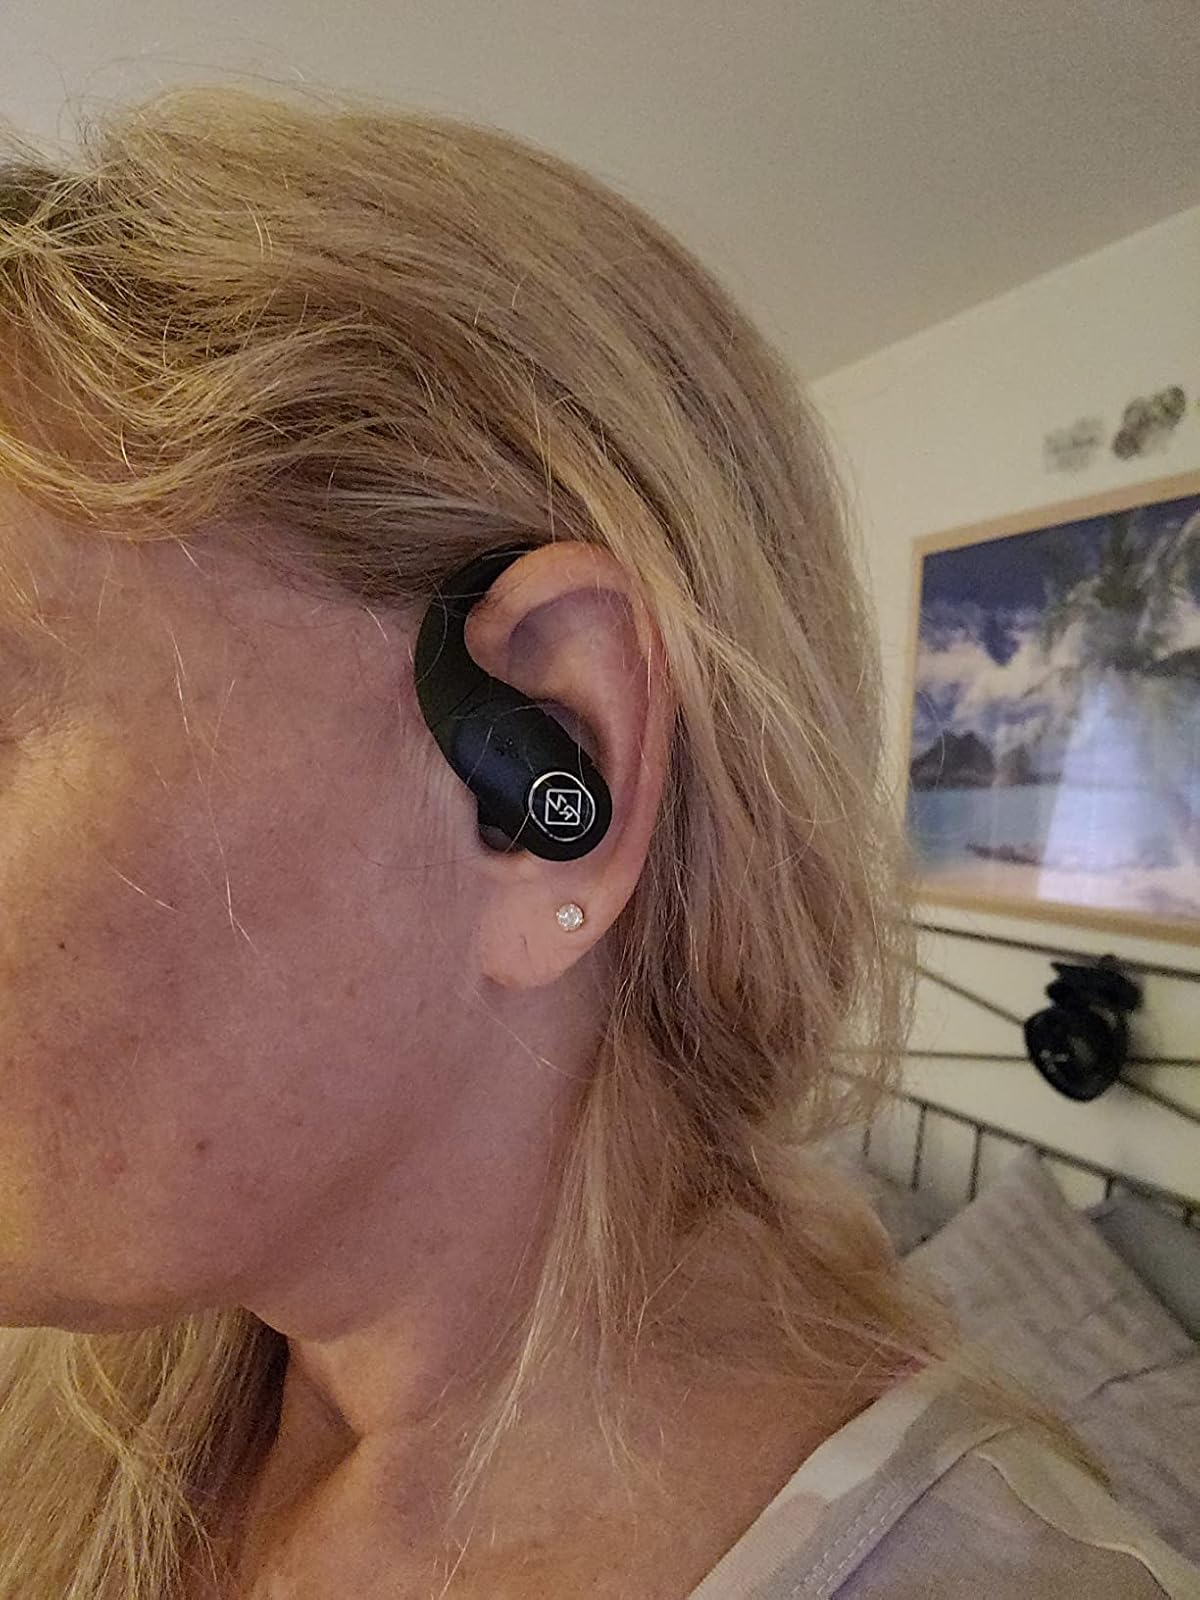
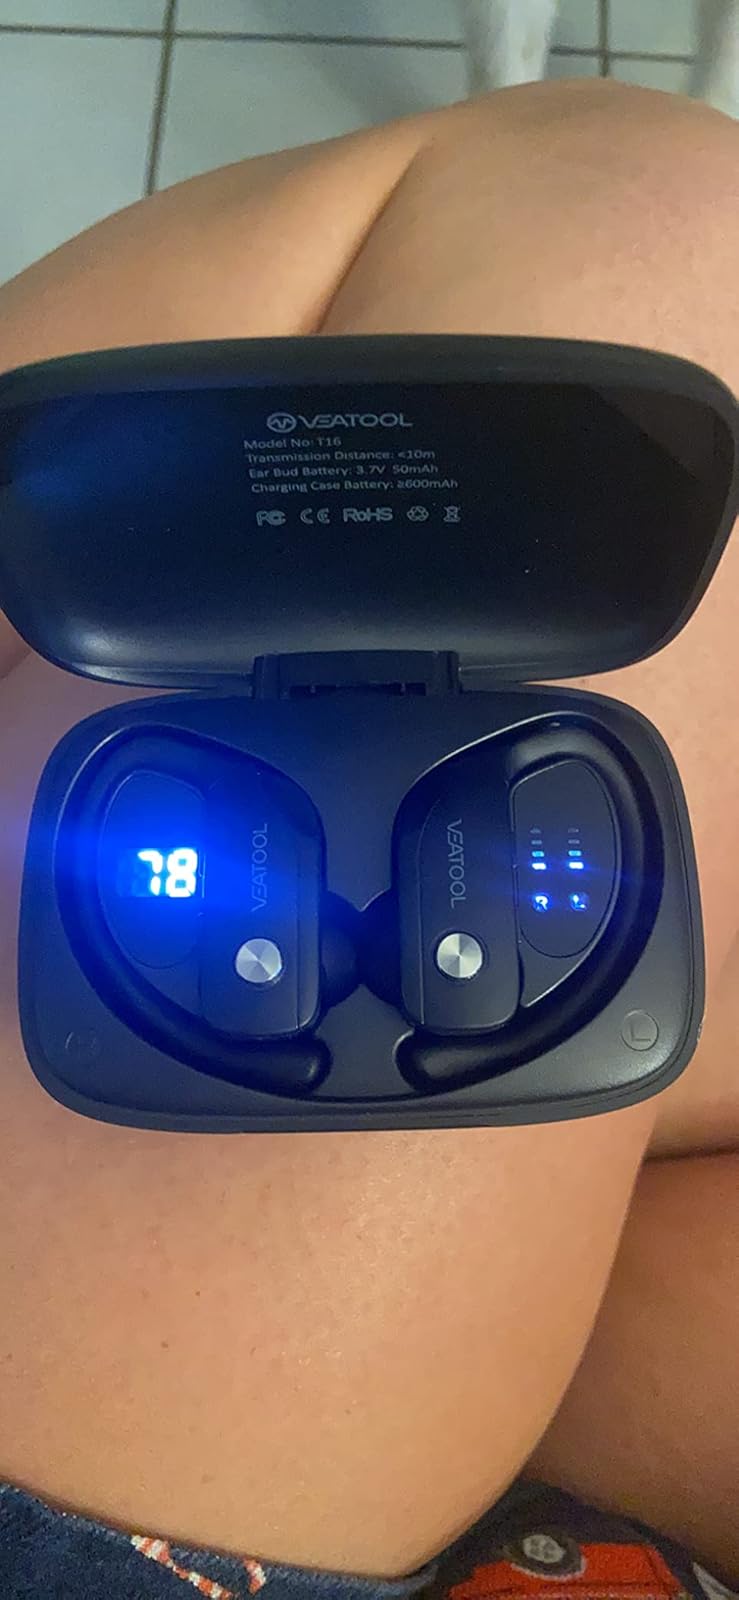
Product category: earbuds
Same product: no